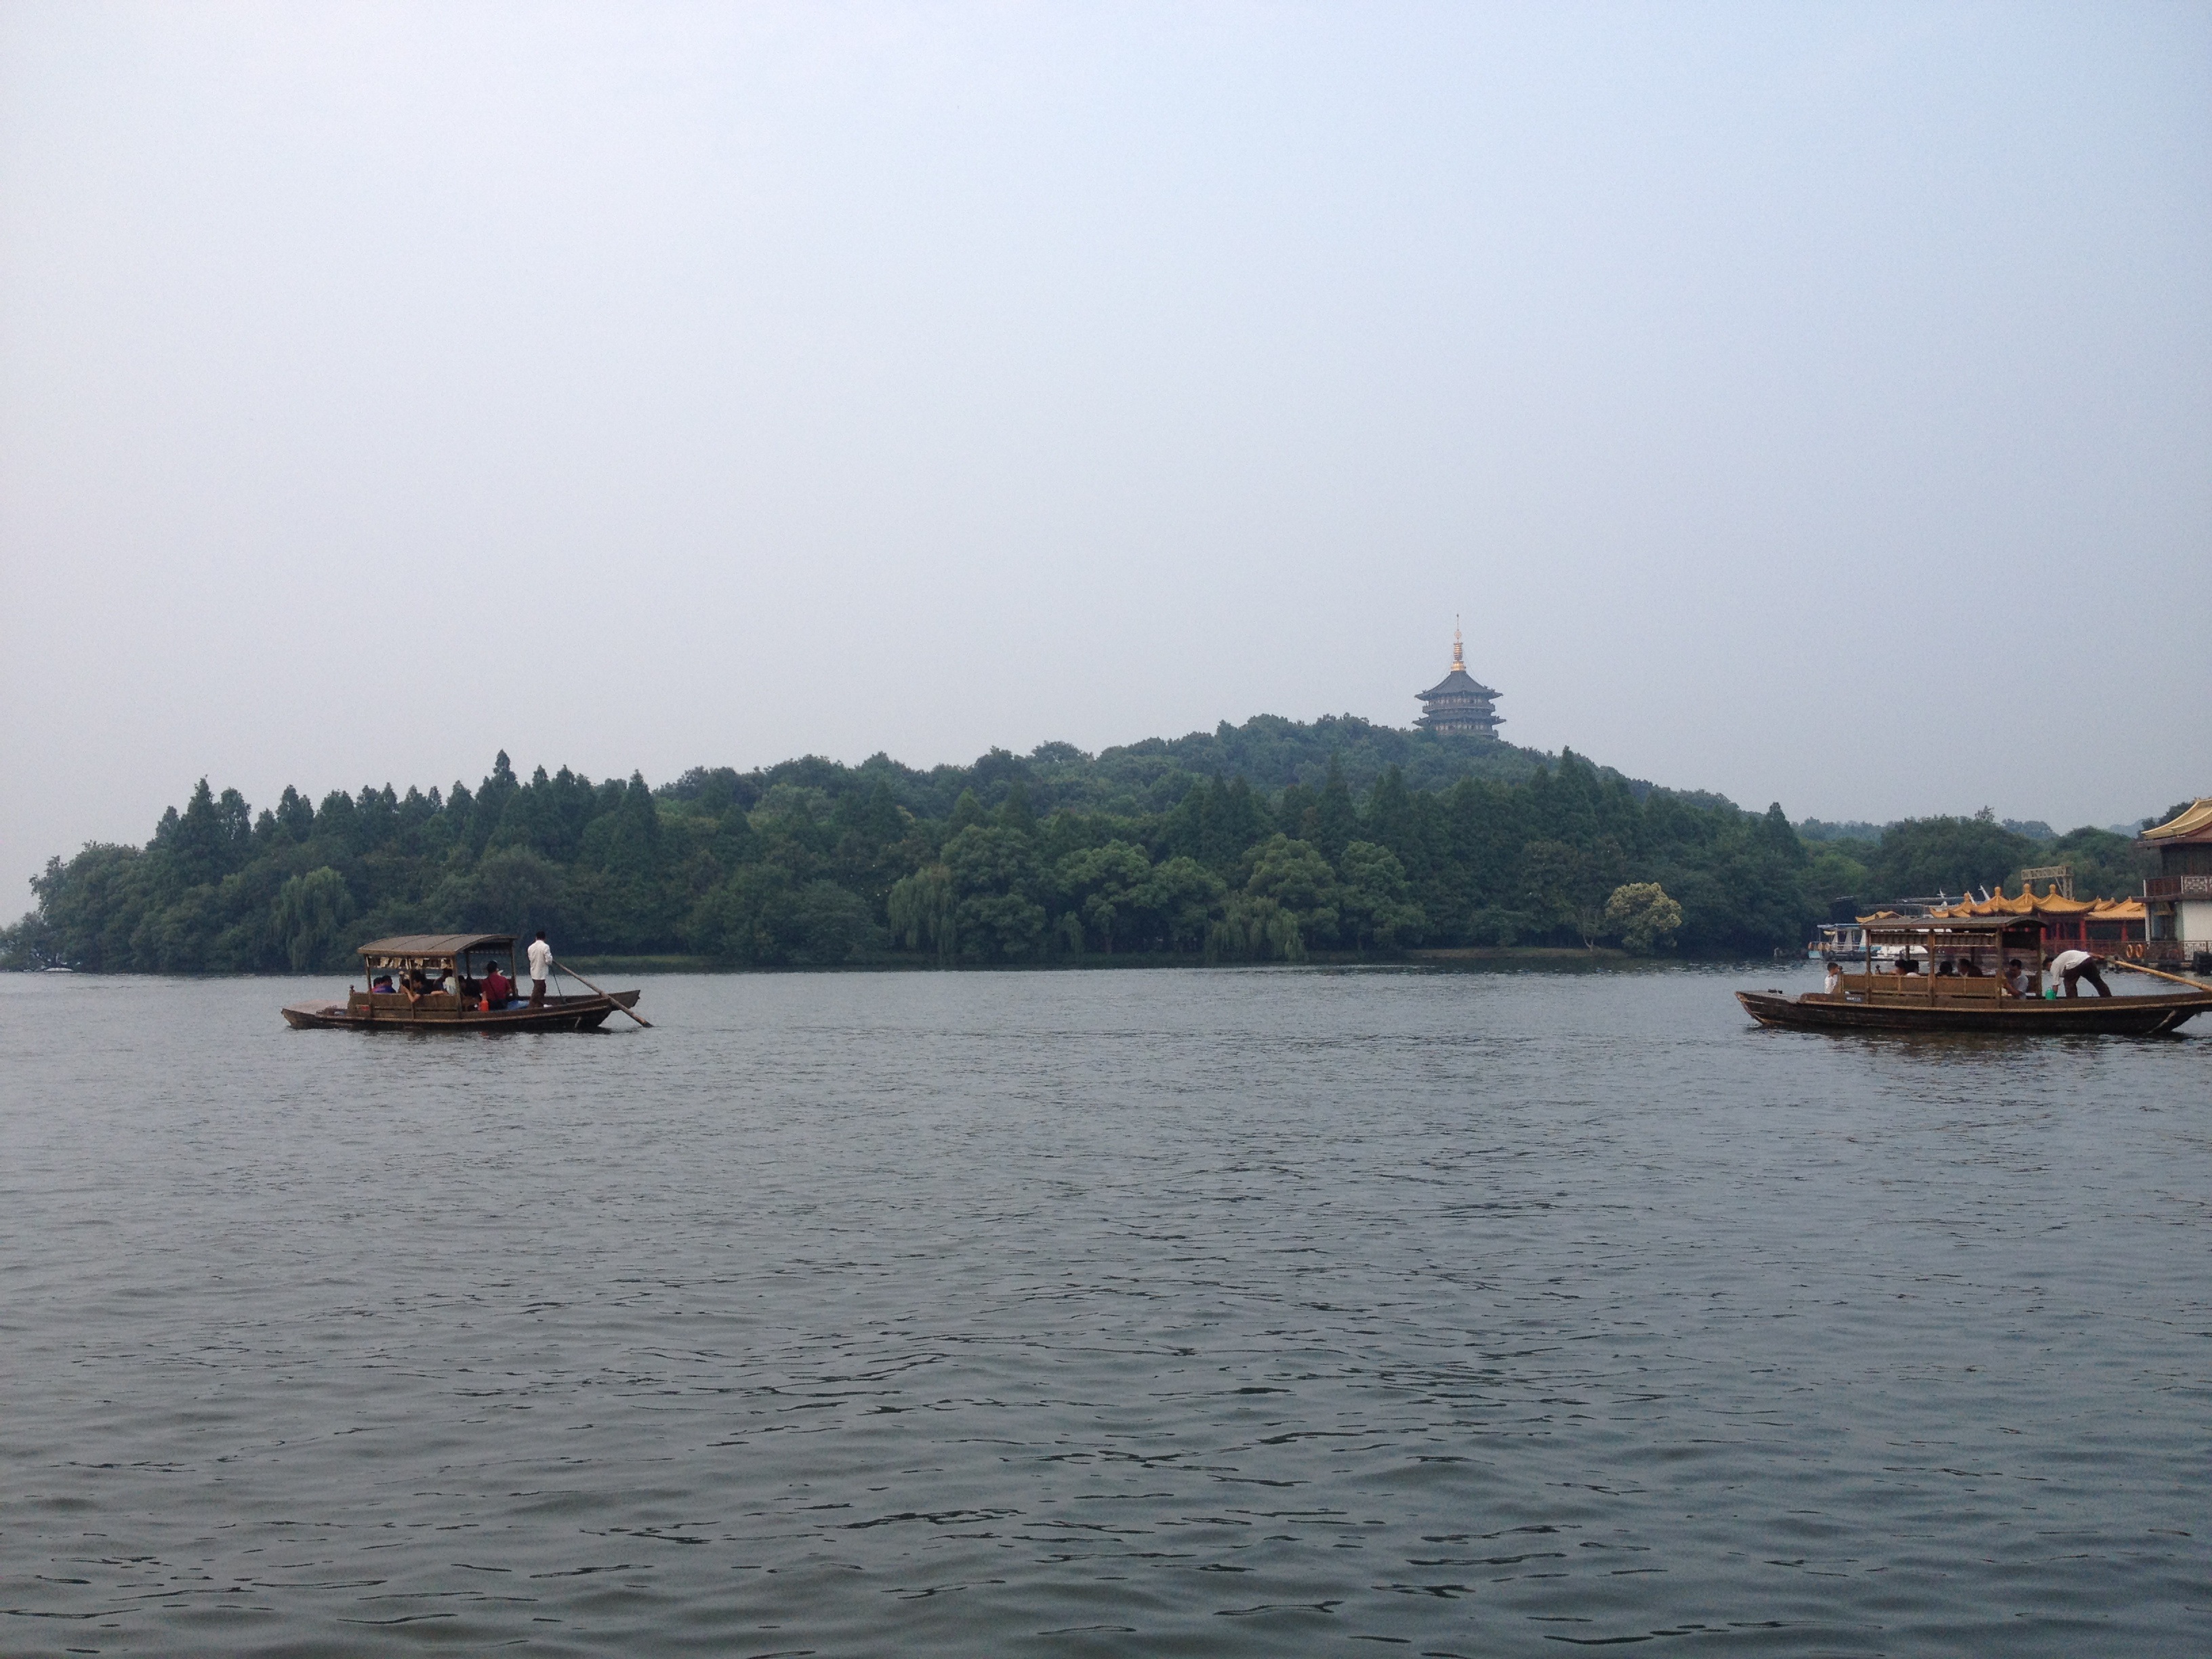
sea, coast, ocean, boat, lake, parking, river, ship, vehicle, bay, island, harbor, waterway, ferry, woods, boating, channel, watercraft, pagoda, passenger ship, west lake